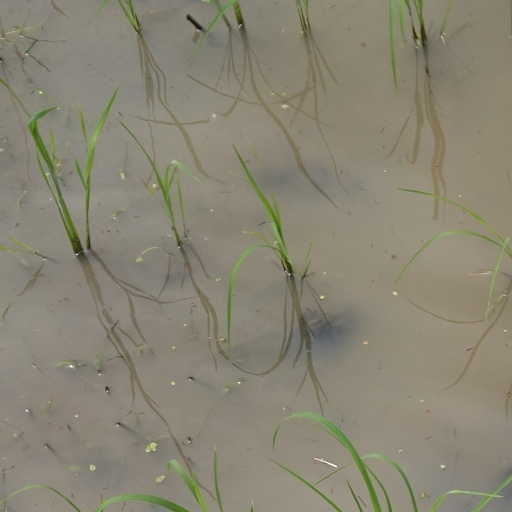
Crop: rice